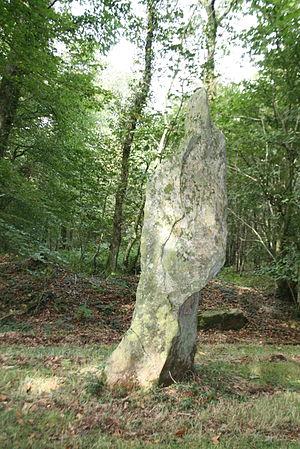
Le menhir de Coat-Couraval est situé à Glomel dans le département français des Côtes-d'Armor.
Le département des Côtes-d'Armor compte une centaine de sites mégalithiques, témoins des occupations humaines du territoire au Néolithique.
Cet article recense une partie des monuments historiques des Côtes-d'Armor, en France.